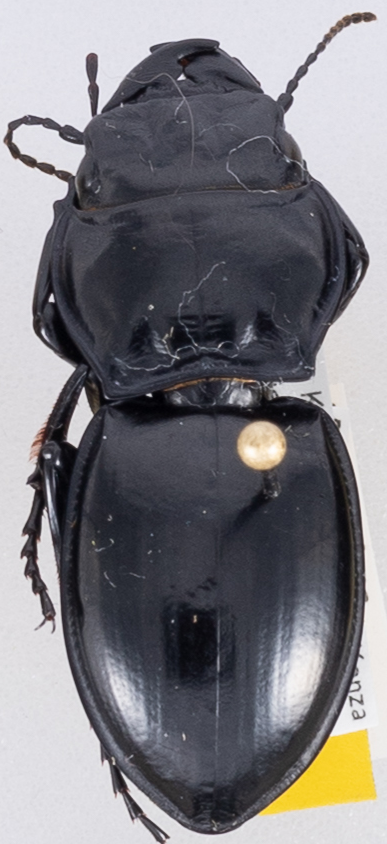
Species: Pasimachus californicus
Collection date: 2022-07-04
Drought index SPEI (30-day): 1.01
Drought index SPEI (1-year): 0.47
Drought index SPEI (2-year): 0.03